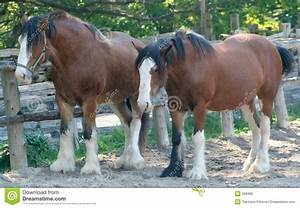
Label: cavallo